Affoussiata Bamba-Lamine

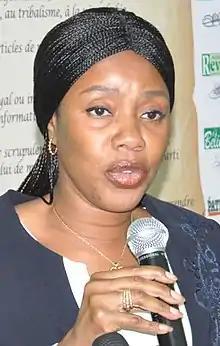
Affoussiata Bamba-Lamine in 2015

Affoussiata Bamba-Lamine (born 23 June 1970) is an Ivorian politician who served as a Minister of Communication from December 2012 until January 2017.